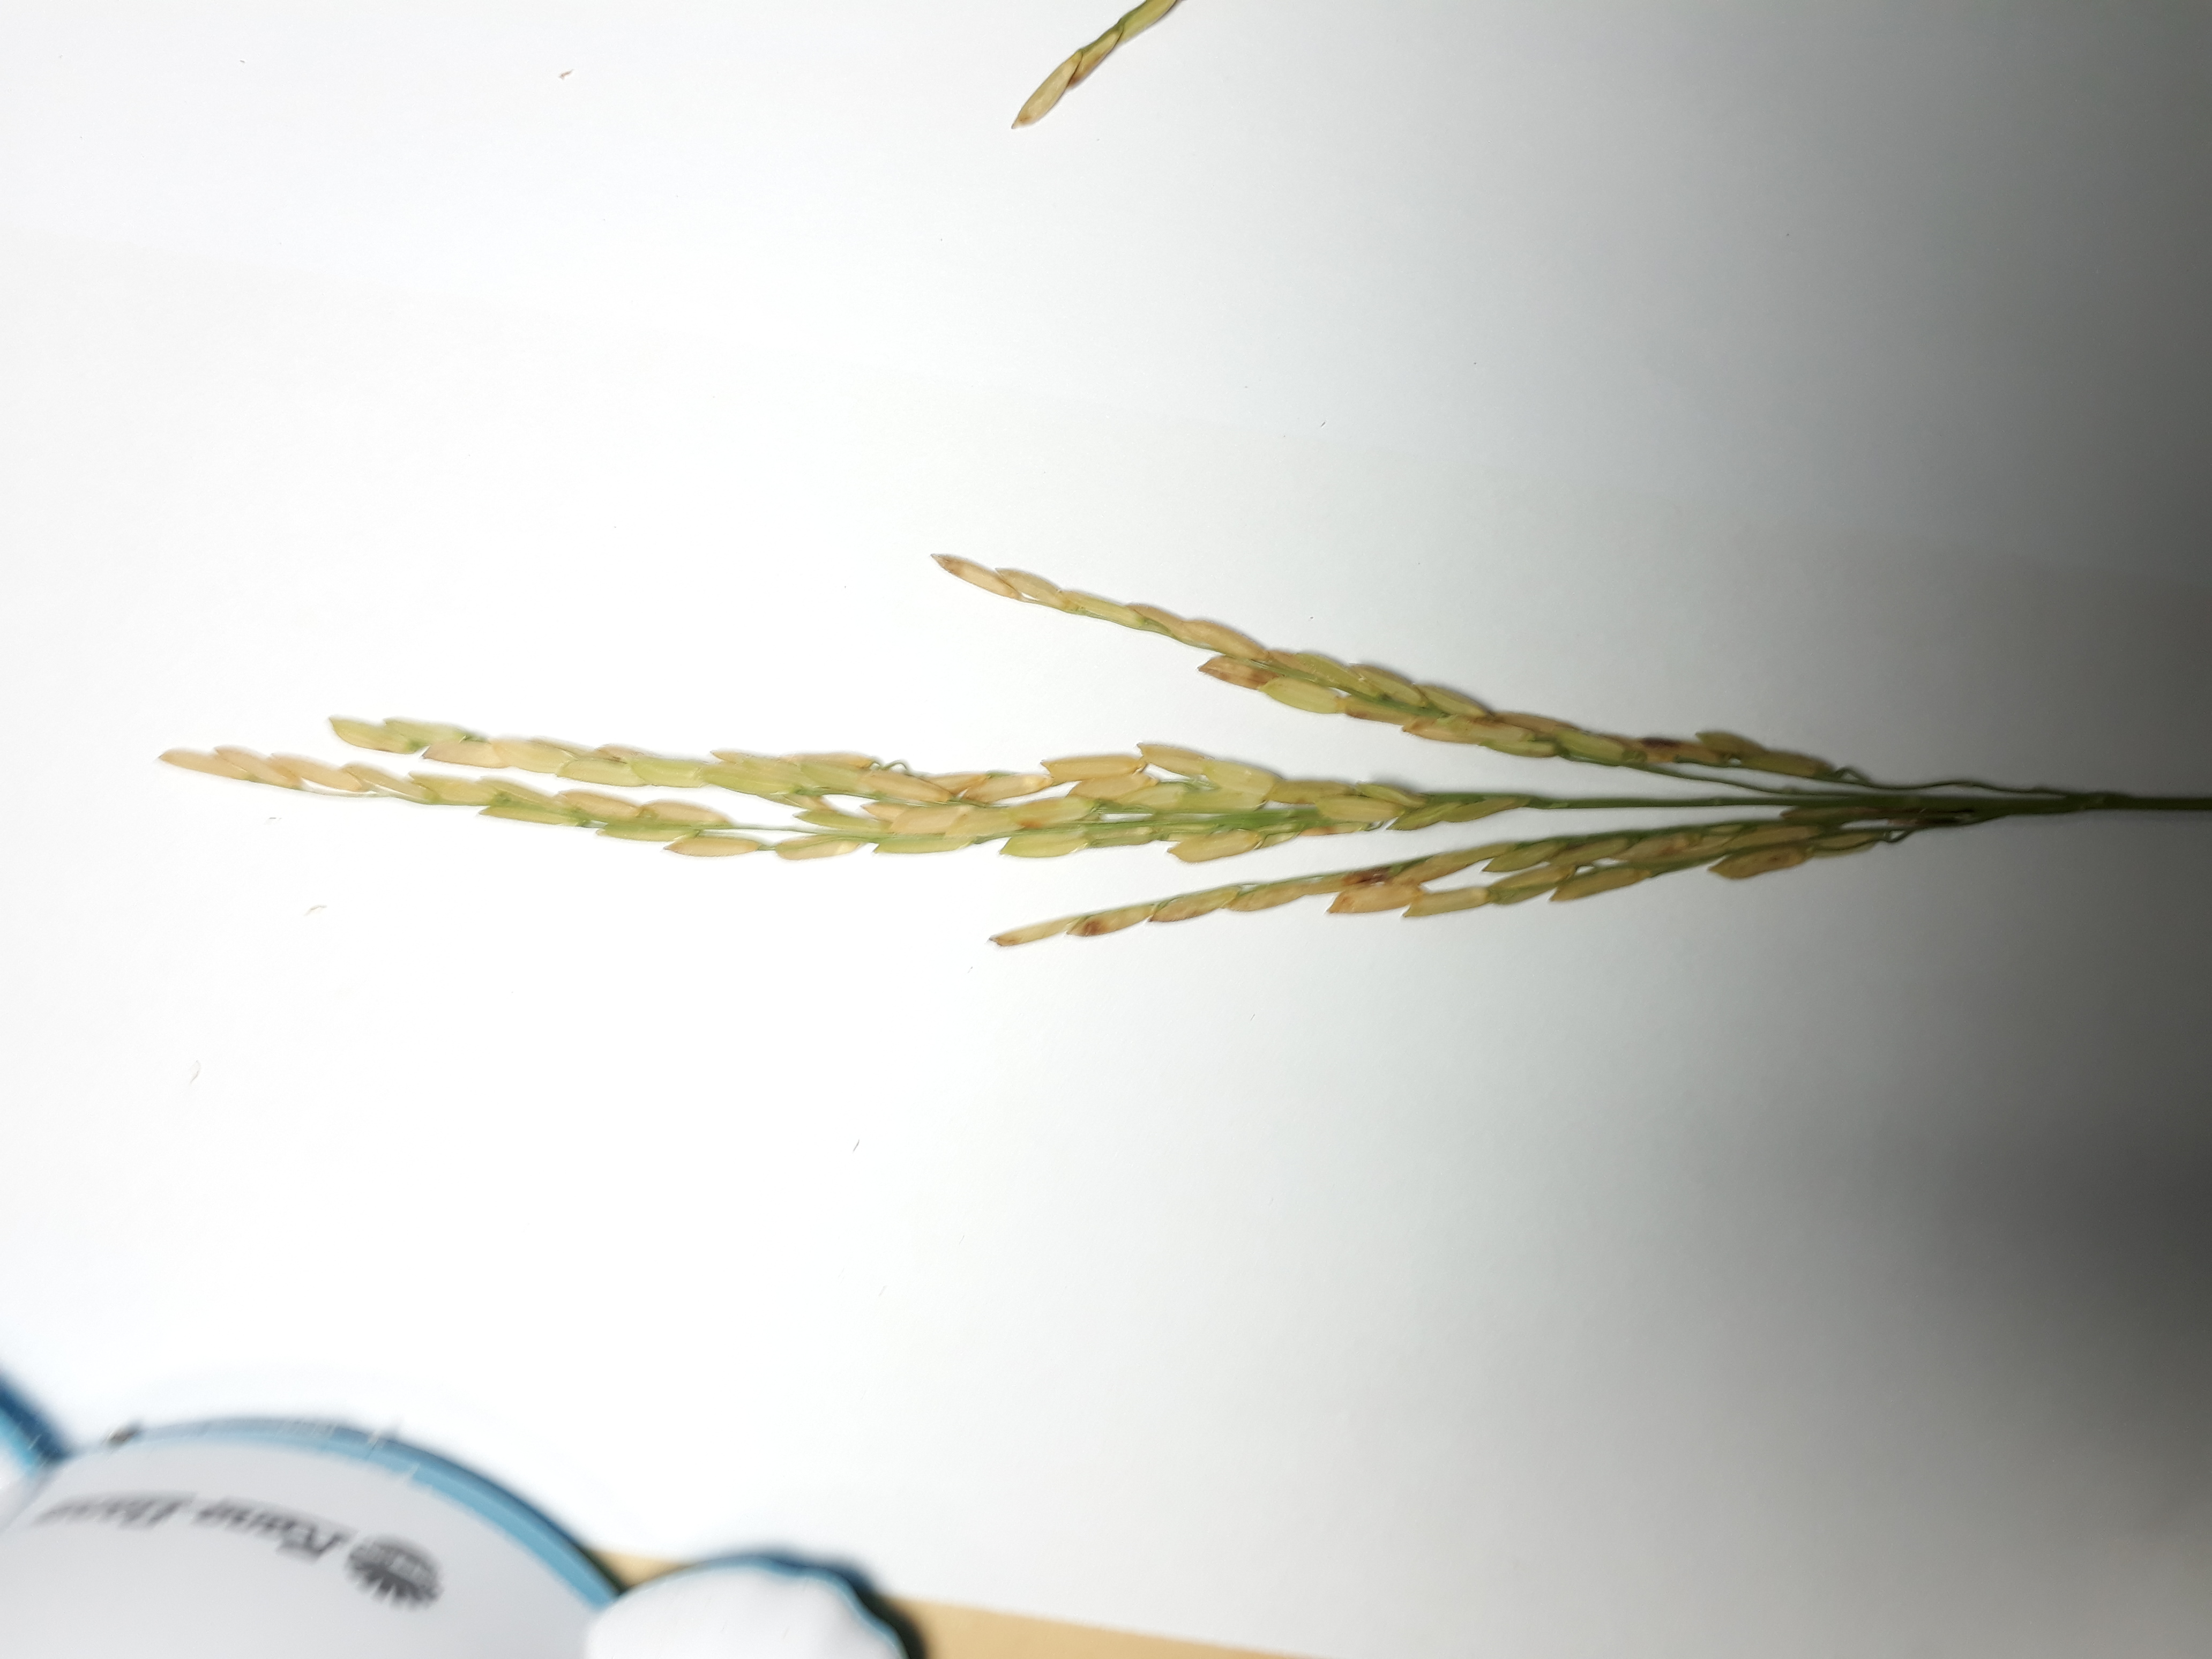
Label: Mild